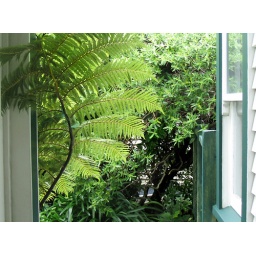
Taken from my front door in New Zealand. I sometimes miss this sort of springtime where the plants riot.